Badminton at the 2015 Pan American Games

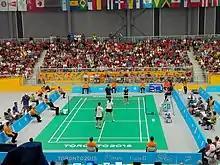
During the competition

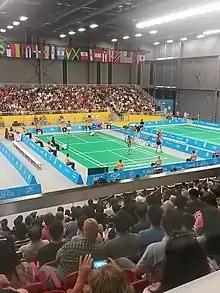
During the competition

A total of 18 countries qualified athletes. The number of athletes a nation entered is in parentheses beside the name of the country. El Salvador and Guyana made their sport debuts at the Pan American Games.